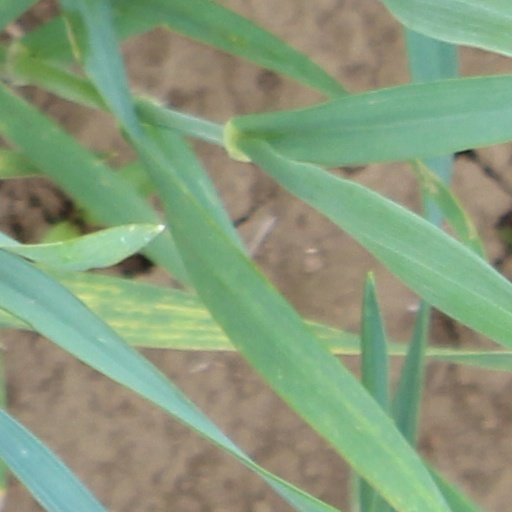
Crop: wheat